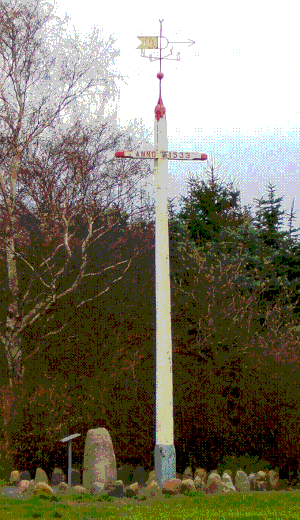
Frejlev Skov / Skalkekorset
Den nuværende udgave af Skalkekorset
Foto af Skalkekorste i Frejlev - Lolland - Nystedegnen
Frejlev Skov ligger øst for landsbyen Frejlev på det sydøstlige hjørne af Lolland tæt på Nysted, og har i mange hundrede år haft en usædvanlig skæbne. Byens bønder havde, som kun ganske få i Danmark, beholdt ejendomsretten til en række skove i byens udkant på trods af, at de ellers var fæstebønder på linje med næsten alle andre på øerne.